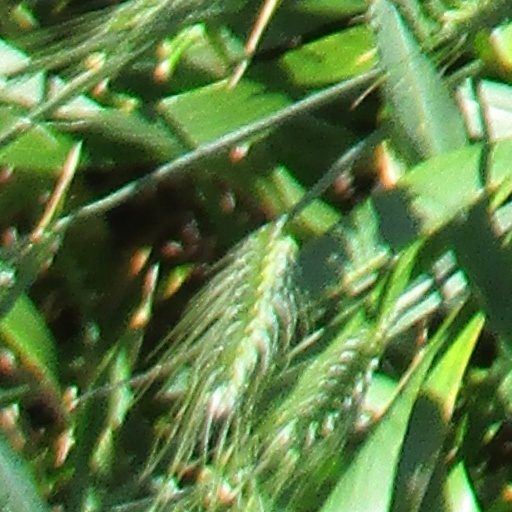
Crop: wheat